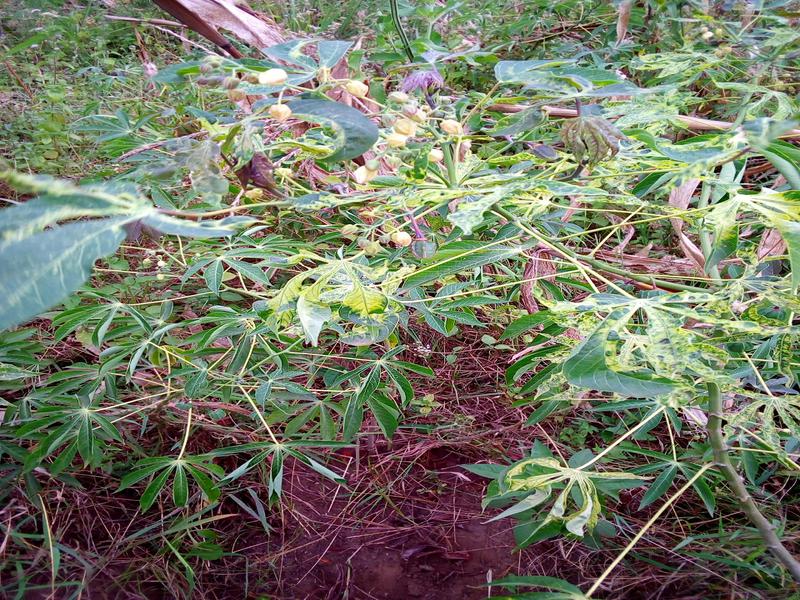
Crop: cassava
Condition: mosaic_disease